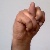
The image shows a hand gesture representing the letter 'N' in Indian Sign Language.